Claude de Vin, Mademoiselle des Œillets

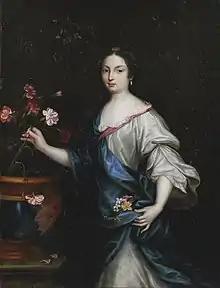
Portrait by Mignard

Claude de Vin, "Mademoiselle des Œillets" styled and known as Mademoiselle des Œillets (Provence 1637 – Paris, 18 May 1687), was a mistress of King Louis XIV of France and the companion of the official royal mistress and favourite Madame de Montespan. She was known for her involvement in the famous Affair of the Poisons (1679–1680).